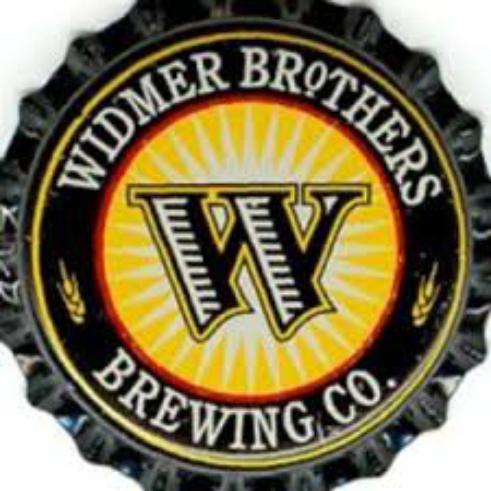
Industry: Food